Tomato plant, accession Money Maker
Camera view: horizontal (90 deg, fisheye); turntable rotation: 150 degrees
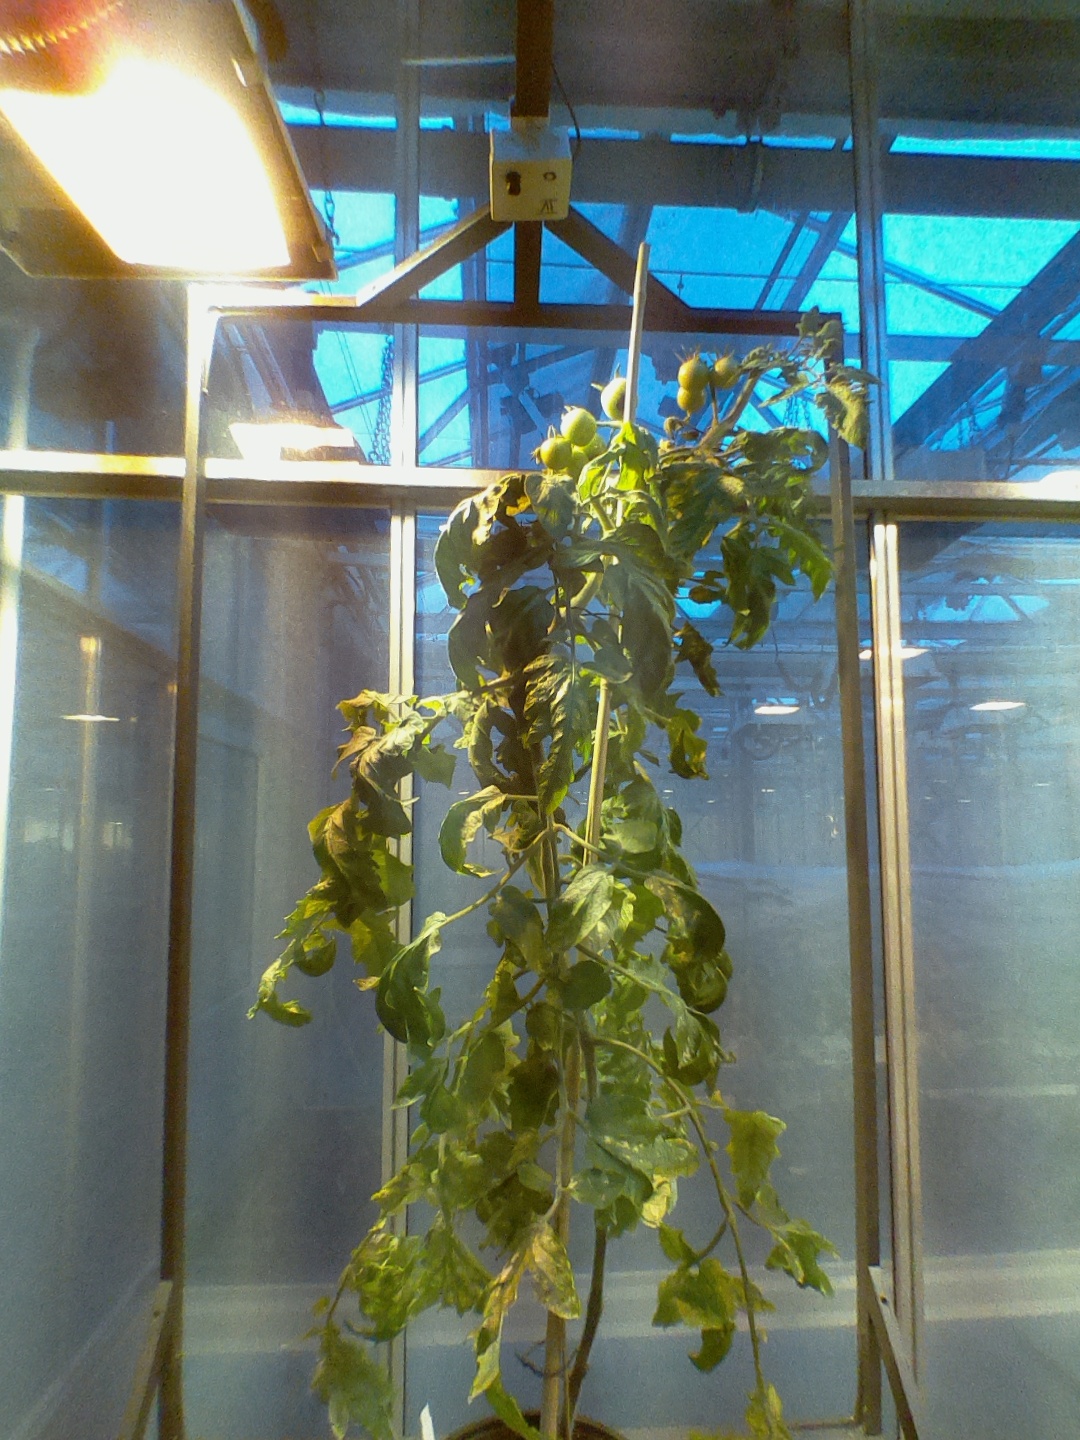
BBCH growth stage 76: 60%-70% of final fruit size